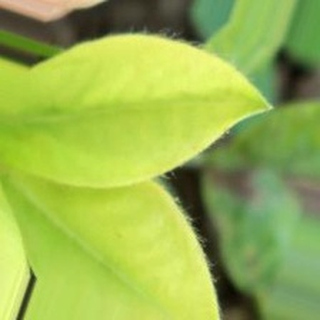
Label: groundnut_nutrition_deficiency